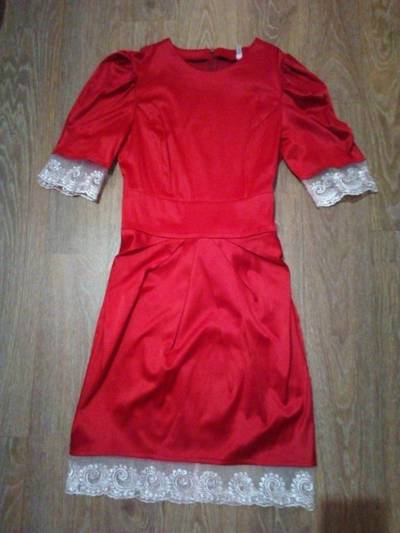
Waste category: clothes